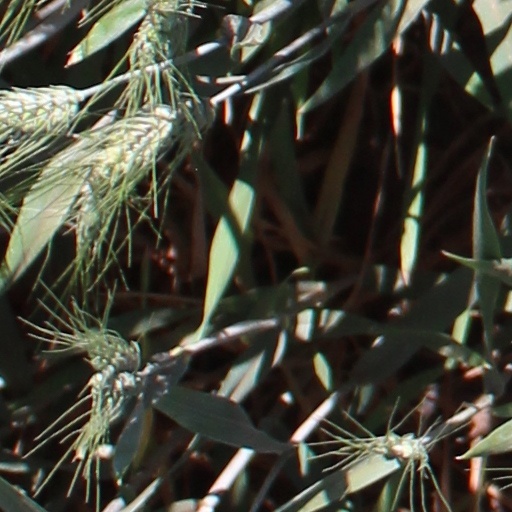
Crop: wheat